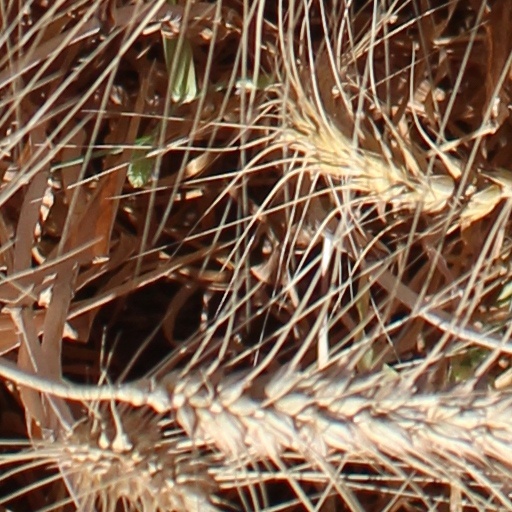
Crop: wheat